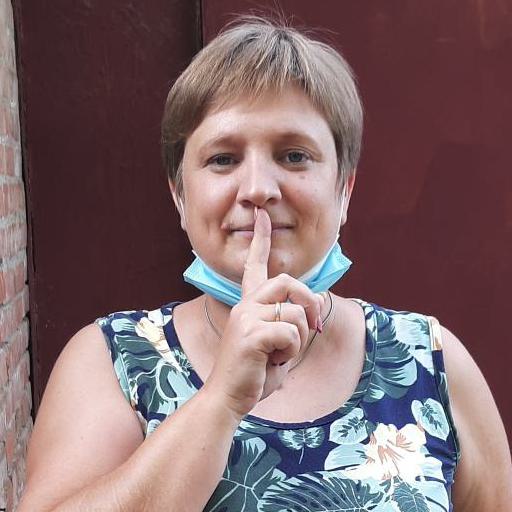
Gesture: mute